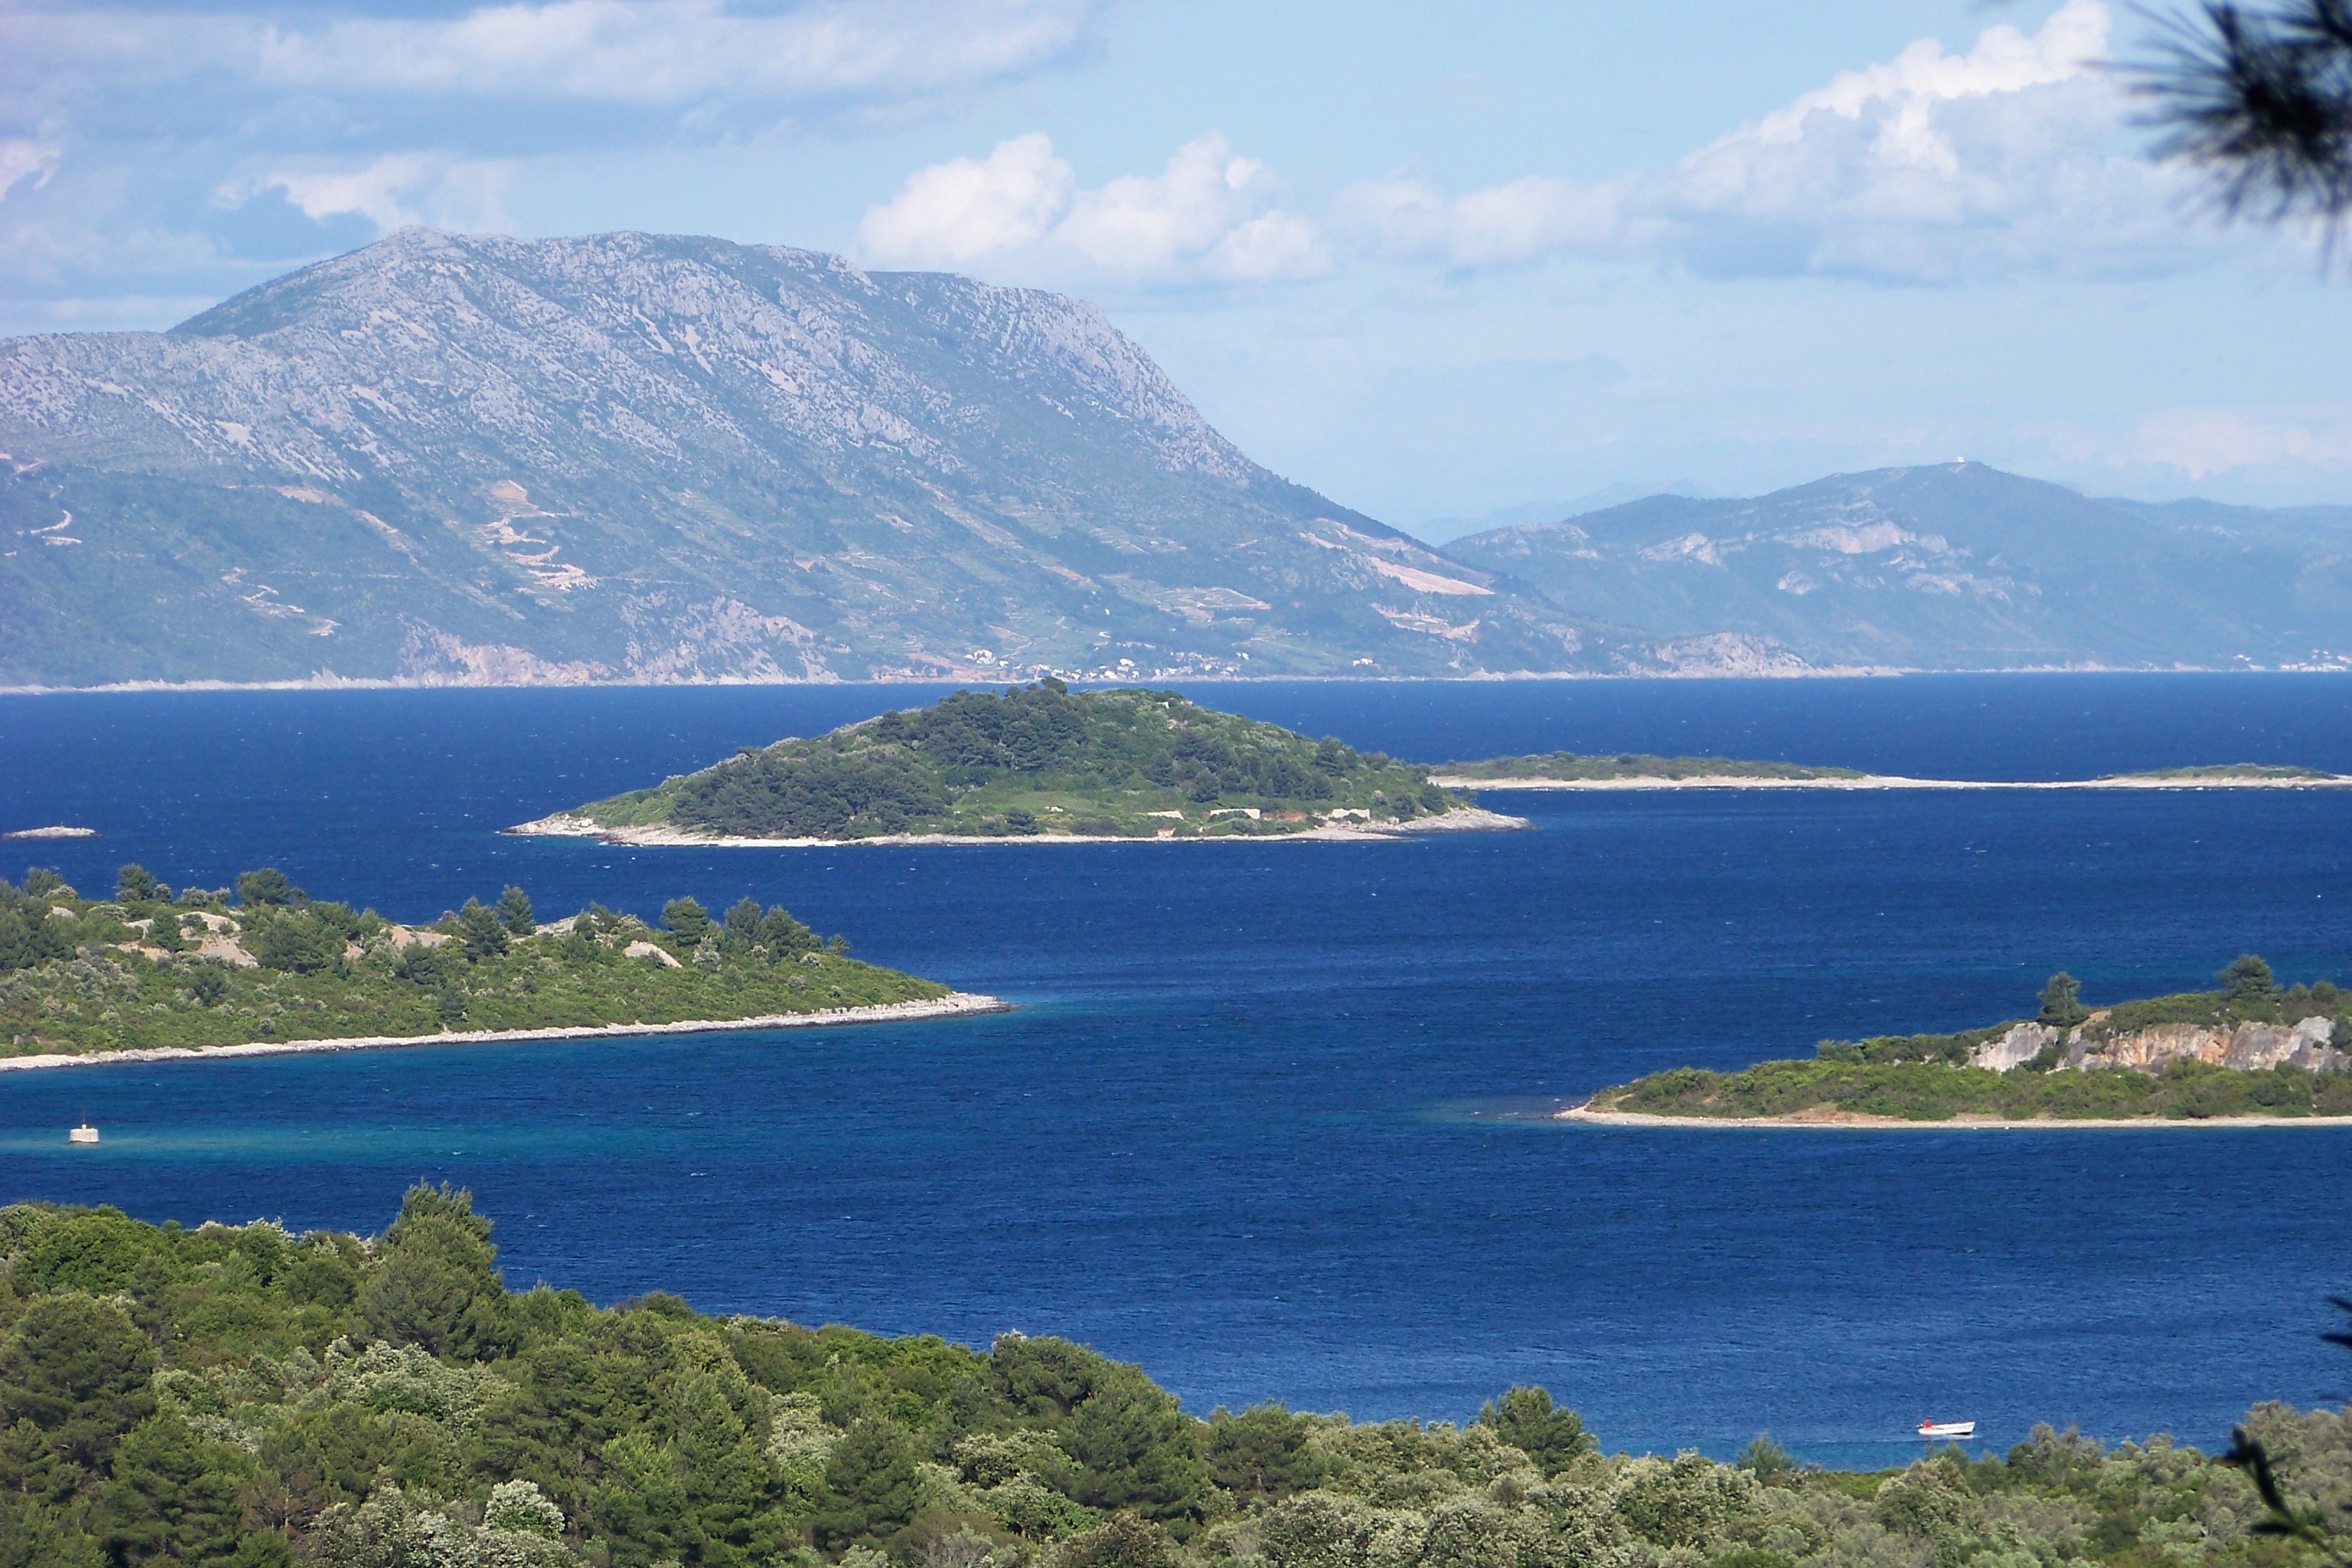
landscape, sea, coast, mountain, lake, coastal, mountain range, vacation, cove, inlet, bay, island, hillside, fjord, reservoir, body of water, loch, crater lake, cape, blue water, landform, geographical feature